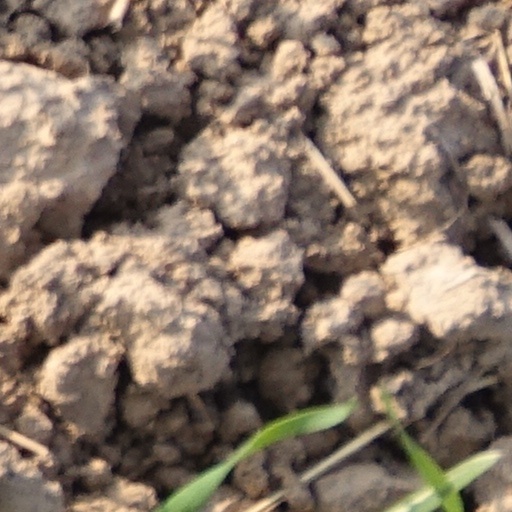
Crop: wheat